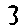
Label: 3